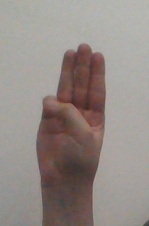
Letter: thaa